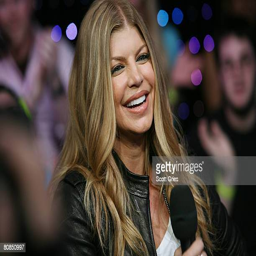
pop artist appears onstage during music video tv program